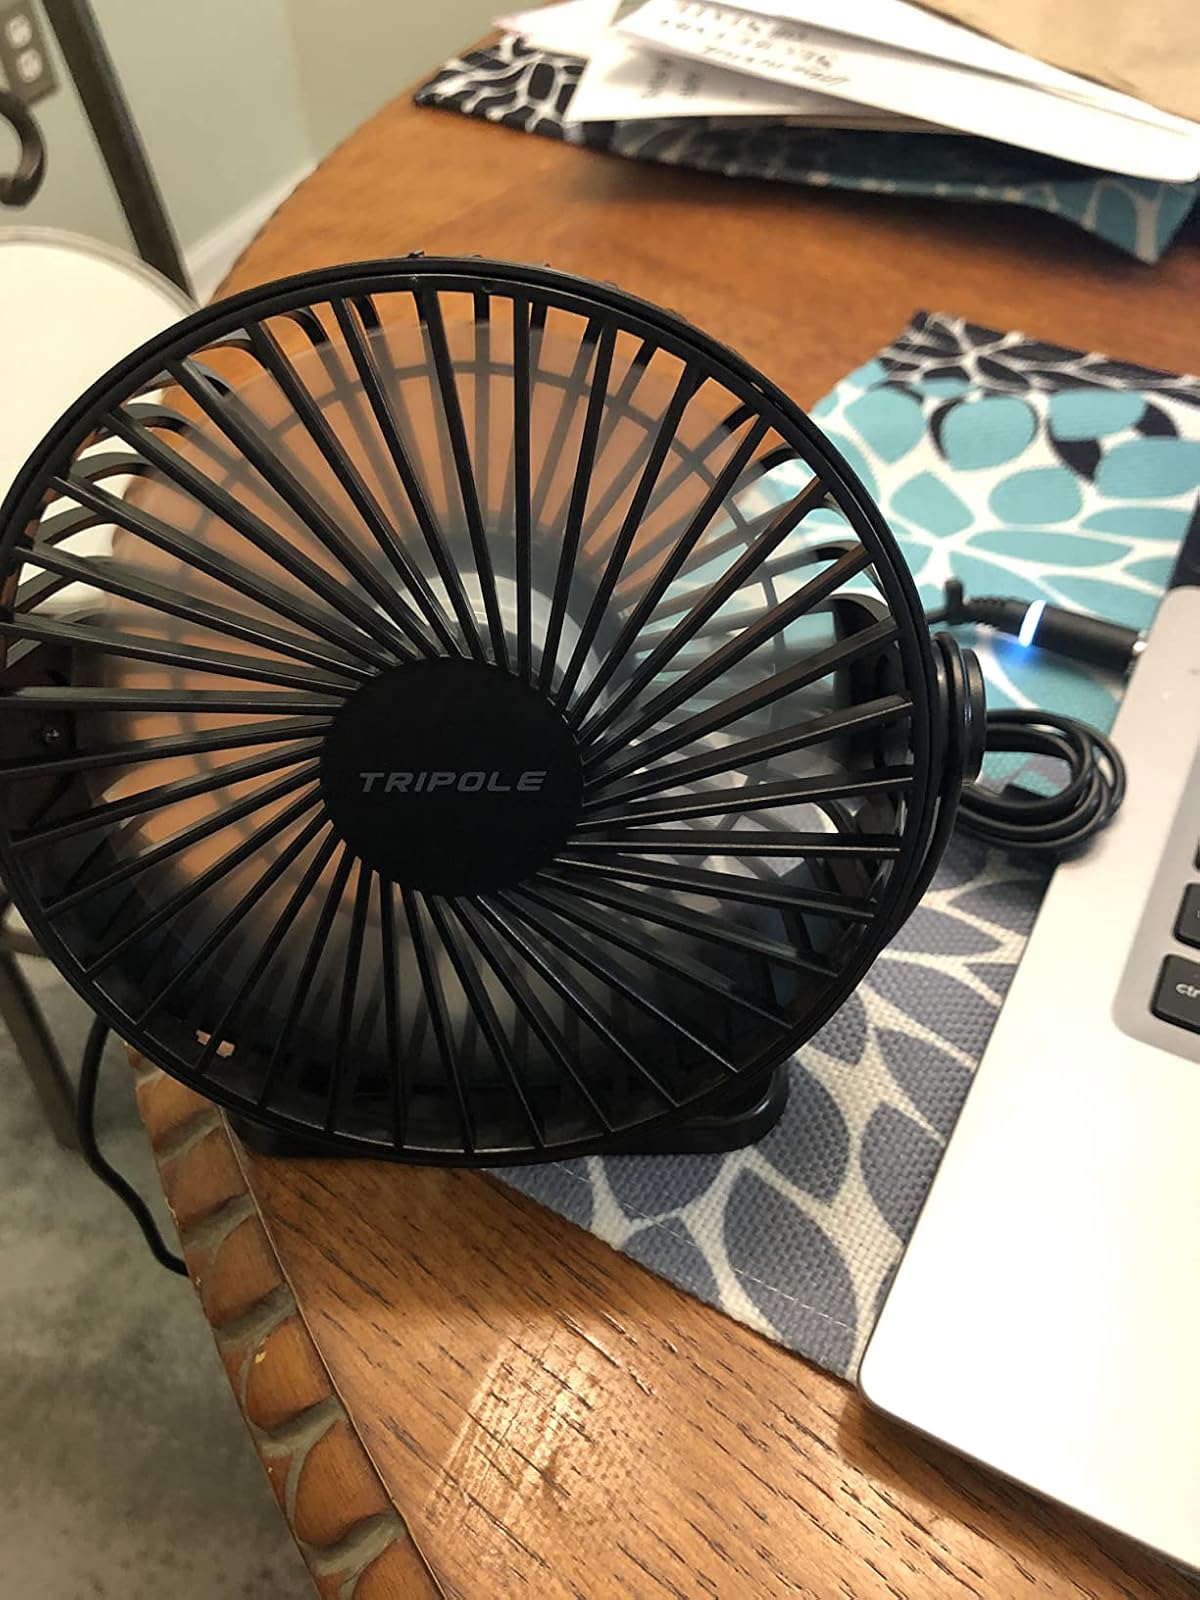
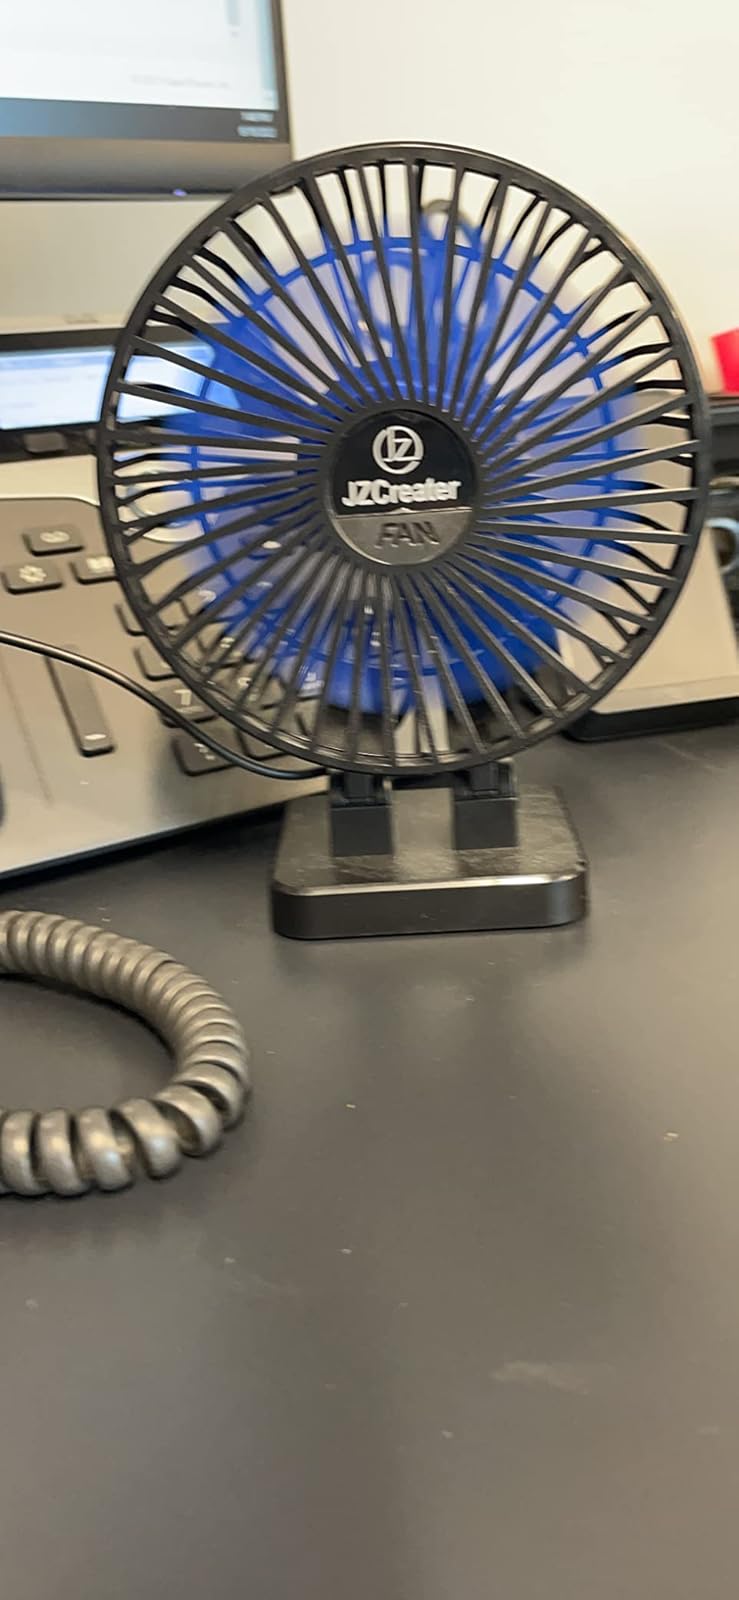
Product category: fan
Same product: no